L. C. Bates Museum

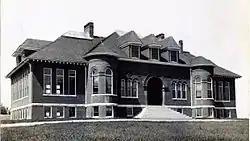
The Quincy Building, not long after its construction

The L.C. Bates Museum is an early 20th-century natural history and cultural museum in Hinckley, Maine, United States, located on the campus of Good Will-Hinckley. It was founded by George Walter Hinckley (1853–1950), as a part of the Good Will Home, a pioneering residential and educational institution for underprivileged children.